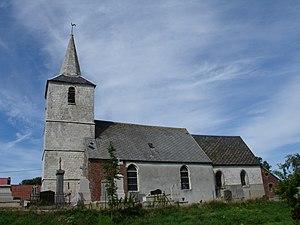
Église de Ledinghem
Ledinghem est une commune française située dans le département du Pas-de-Calais en région Hauts-de-France.